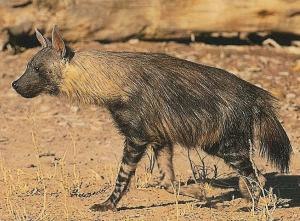
Hyæner
Brun hyæne
Brun hyæne
Hyæner er en rovdyrfamilie med fire medlemmer. 3 egentlige hyæner og jordulven.